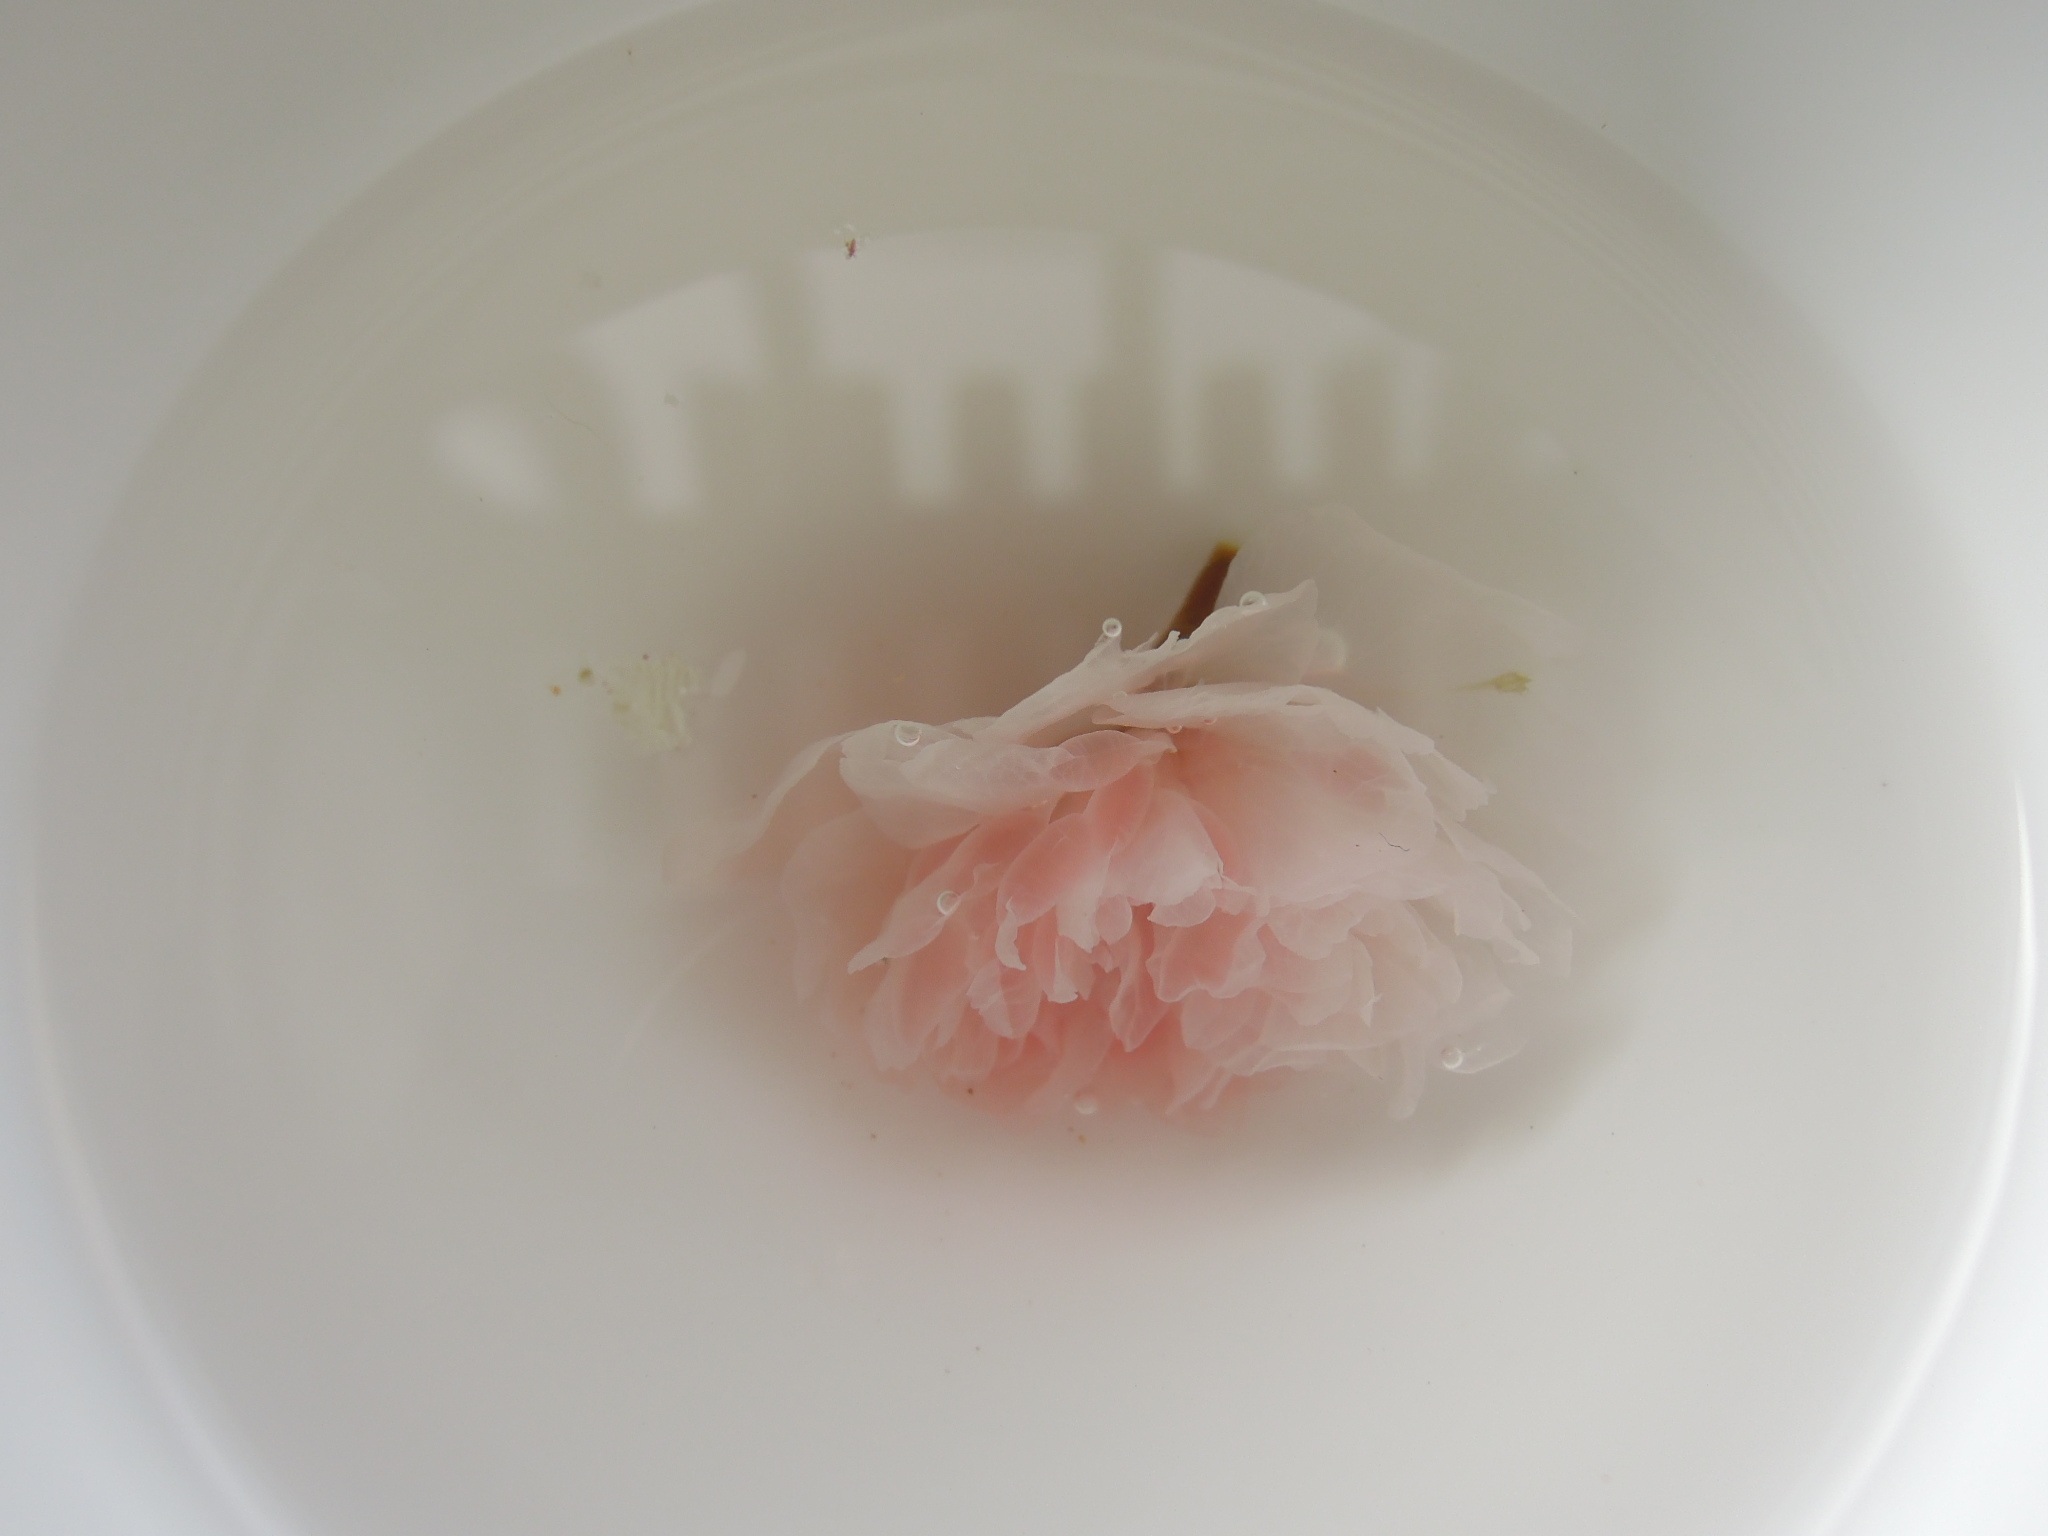
white, tea, flower, petal, food, spring, produce, pink, japan, lighting, cherry, cherry blossoms, dishware, japanese culture